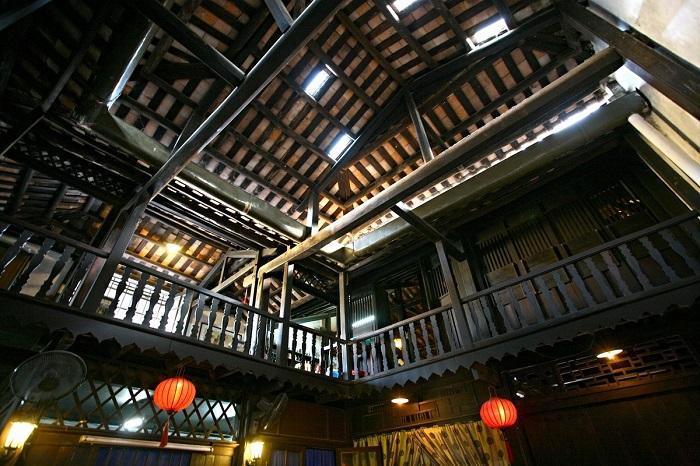
không có người nào đang xuất hiện ở bên trong căn nhà gỗ